Köping–Uttersberg–Riddarhyttan Railway

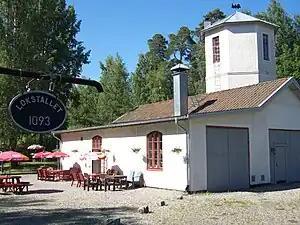
The engine house (Swedish: "Lokstallet") in Riddarhyttan in 2009, now a café.

The Köping–Uttersberg–Riddarhyttan Railway (Swedish: "Köping-Uttersberg-Riddarhyttans Järnväg" or "KURJ") was a narrow-gauge railway in central Sweden, long. The railway ran northwest from the port city of Köping to several small industry cities such as Uttersberg and Riddarhyttan. The line operated between 1864 and 1968.